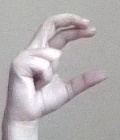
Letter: thal